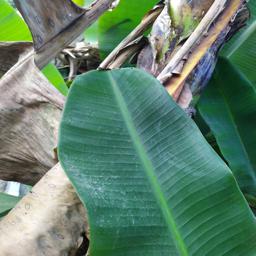
Label: JAHAJI LEAF